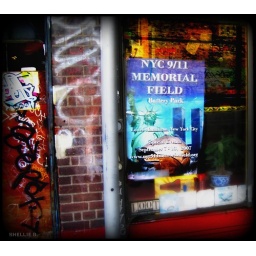
9/11 sign in the window (edit)